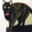
Label: cat